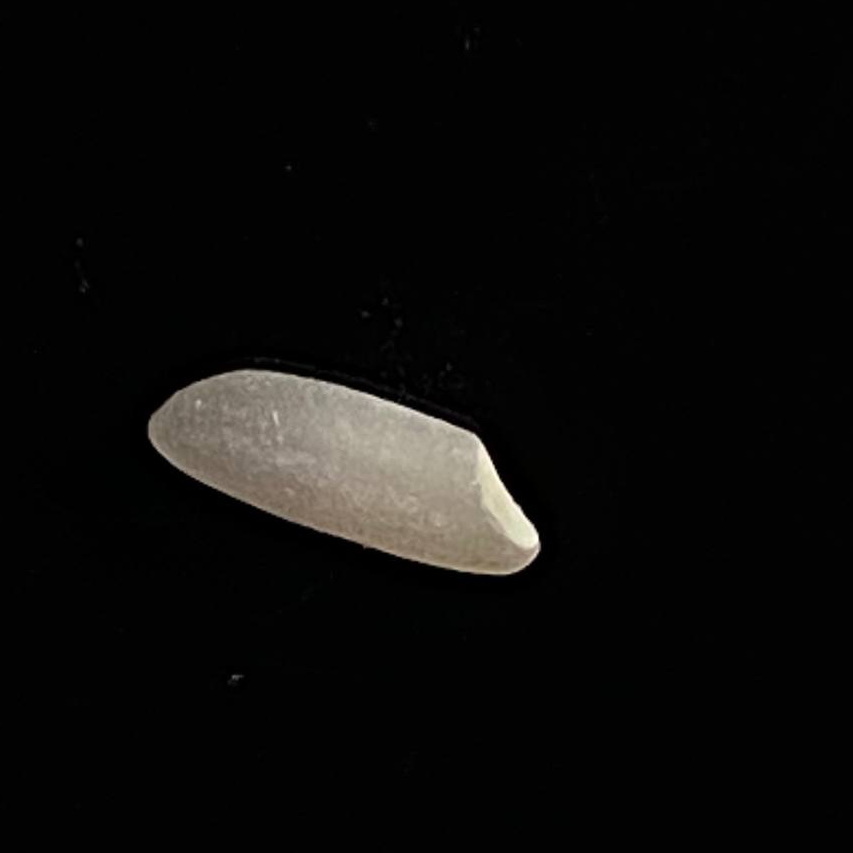
Rice variety: Katari_Polao